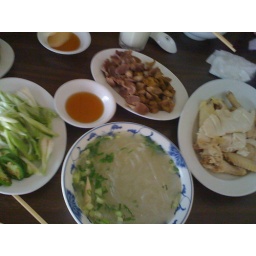
Free range chicken with liver, gizzards. Clear noodle in broth with fresh green onions, chiles and fish sauce